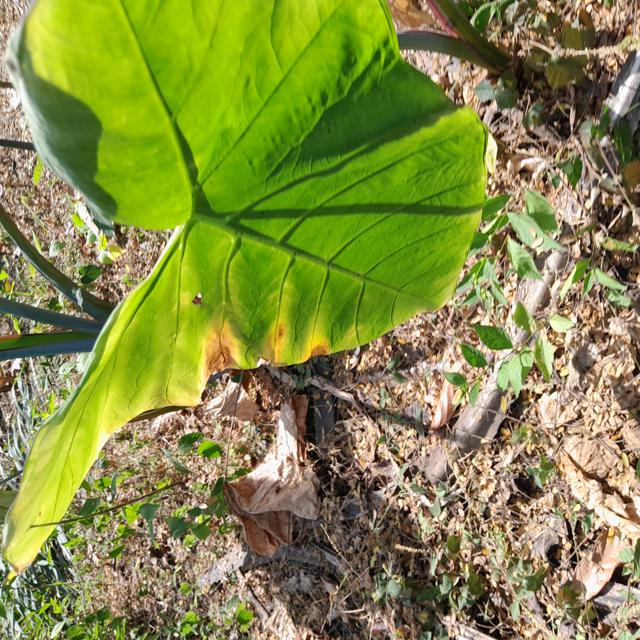
Label: Early_Blight